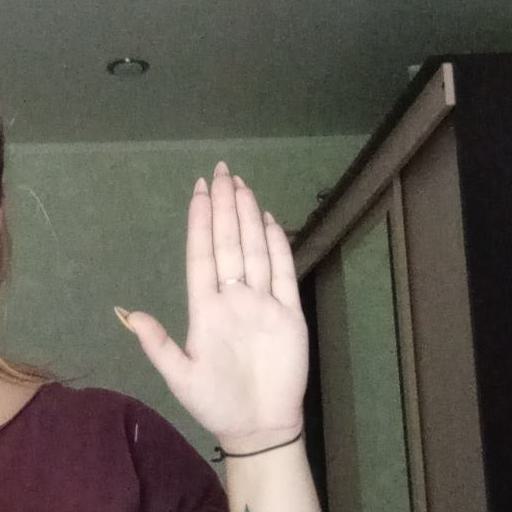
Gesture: stop